Tropical Storm Fran (1984)

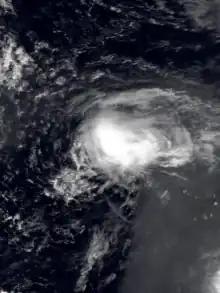
Tropical storm Fran on September 18

Tropical Storm Fran was one of the deadliest tropical cyclones in the history of Cape Verde. The sixth named storm and eleventh tropical cyclone of the 1984 Atlantic hurricane season, Fran developed from a tropical wave near Cape Verde on September 15. It began as a tropical depression and gradually strengthened while tracking westward, remaining south of the Cape Verde archipelago. Late on September 16, the depression intensified into Tropical Storm Fran, shortly before brushing Cape Verde, and then moving further out to sea. The storm approached hurricane status on September 17 and September 18, though it eventually weakened. Beginning on September 19, Fran encountered strong wind shear, which contributed to further weakening. By September 20, Fran dissipated well east of the Lesser Antilles.